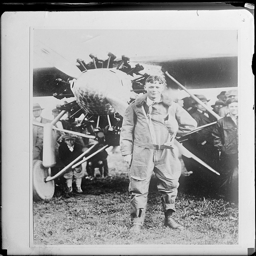
Man posing in an old black and white photograph in front of an old plane.
this is a old photo of a man and a airplane
A black and white photo of a man in front of a plane.
A pilot stands in front a plane with a large group of people around it.
A man standing in front of a propeller plain.